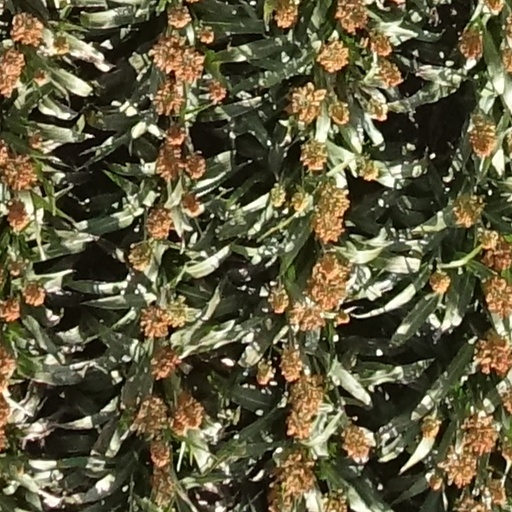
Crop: sorghum